No. 41 Squadron IAF

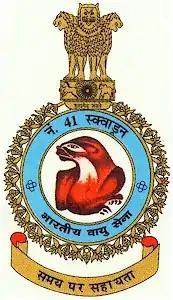
No. 41 Squadron Crest

No. 41 Squadron has two detachments located at Palam under Western Air Command and at Gauhati under Eastern Air Command. The Squadron participates in operations involving air, land and airdrop of troops, equipment, supplies, and support or augment special operations forces, when appropriate.